My Sister Eileen (1955 film)

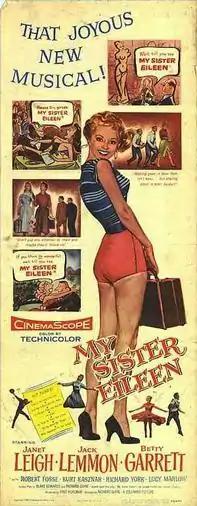
Original poster

My Sister Eileen is a 1955 American CinemaScope comedy musical film directed by Richard Quine. It stars Janet Leigh, Betty Garrett, and Jack Lemmon.